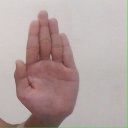
अक्षर: ध